Theodore I Laskaris

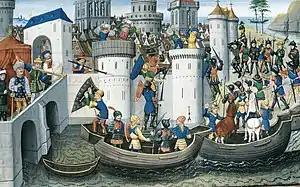
Crusaders besieging Constantinople in 1204.

To seize the Byzantine throne, Emperor AlexiosIII had blinded and imprisoned his elder brother, Isaac II Angelos. Isaac's son, Alexios, fled from Constantinople to Germany to seek his Catholic relatives' assistance. He concluded an agreement with the leaders of the Fourth Crusade, promising a large sum, 800,000 "hyperpyra", for their support. The crusaders reached Constantinople and captured Pera on the opposite coast of the Golden Horn on 6July 1203. Theodore conducted raids against the invaders, but they laid siege to the Byzantine capital. The walls of Constantinople were vulnerable, and AlexiosIII fled in panic to Thrace during the night of 17–18 July. He drained the treasury and took the imperial insignia with him.